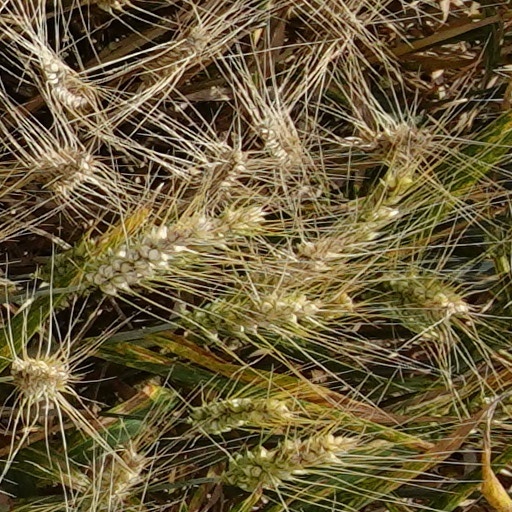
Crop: wheat